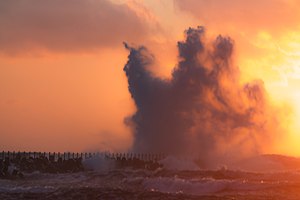
Vindenergi i Danmark / Evner og produktion / Rekorder
Brydende bølger ved Danmarks nordlige kyst om aftenen den 9. juli 2015, hvor den nye rekord i topkapacitet blev nået.
Danmark har været pioner indenfor udvikling af kommerciel vindenergi helt tilbage i 1970'erne og rummer i dag en væsentlig del af vindmøllerne rundt om i verden. Mange er produceret af danske producenter såsom Vestas og Siemens Wind Power sammen med mange komponentleverandører. Vindproduceret elektricitet udgjorde 33% af Danmarks samlede elforbrug i 2013 og 39% i 2014. I 2012 vedtog den danske regering en plan om at øge andelen af elproduktion fra vind til 50% i 2020, og til 84% i 2035.